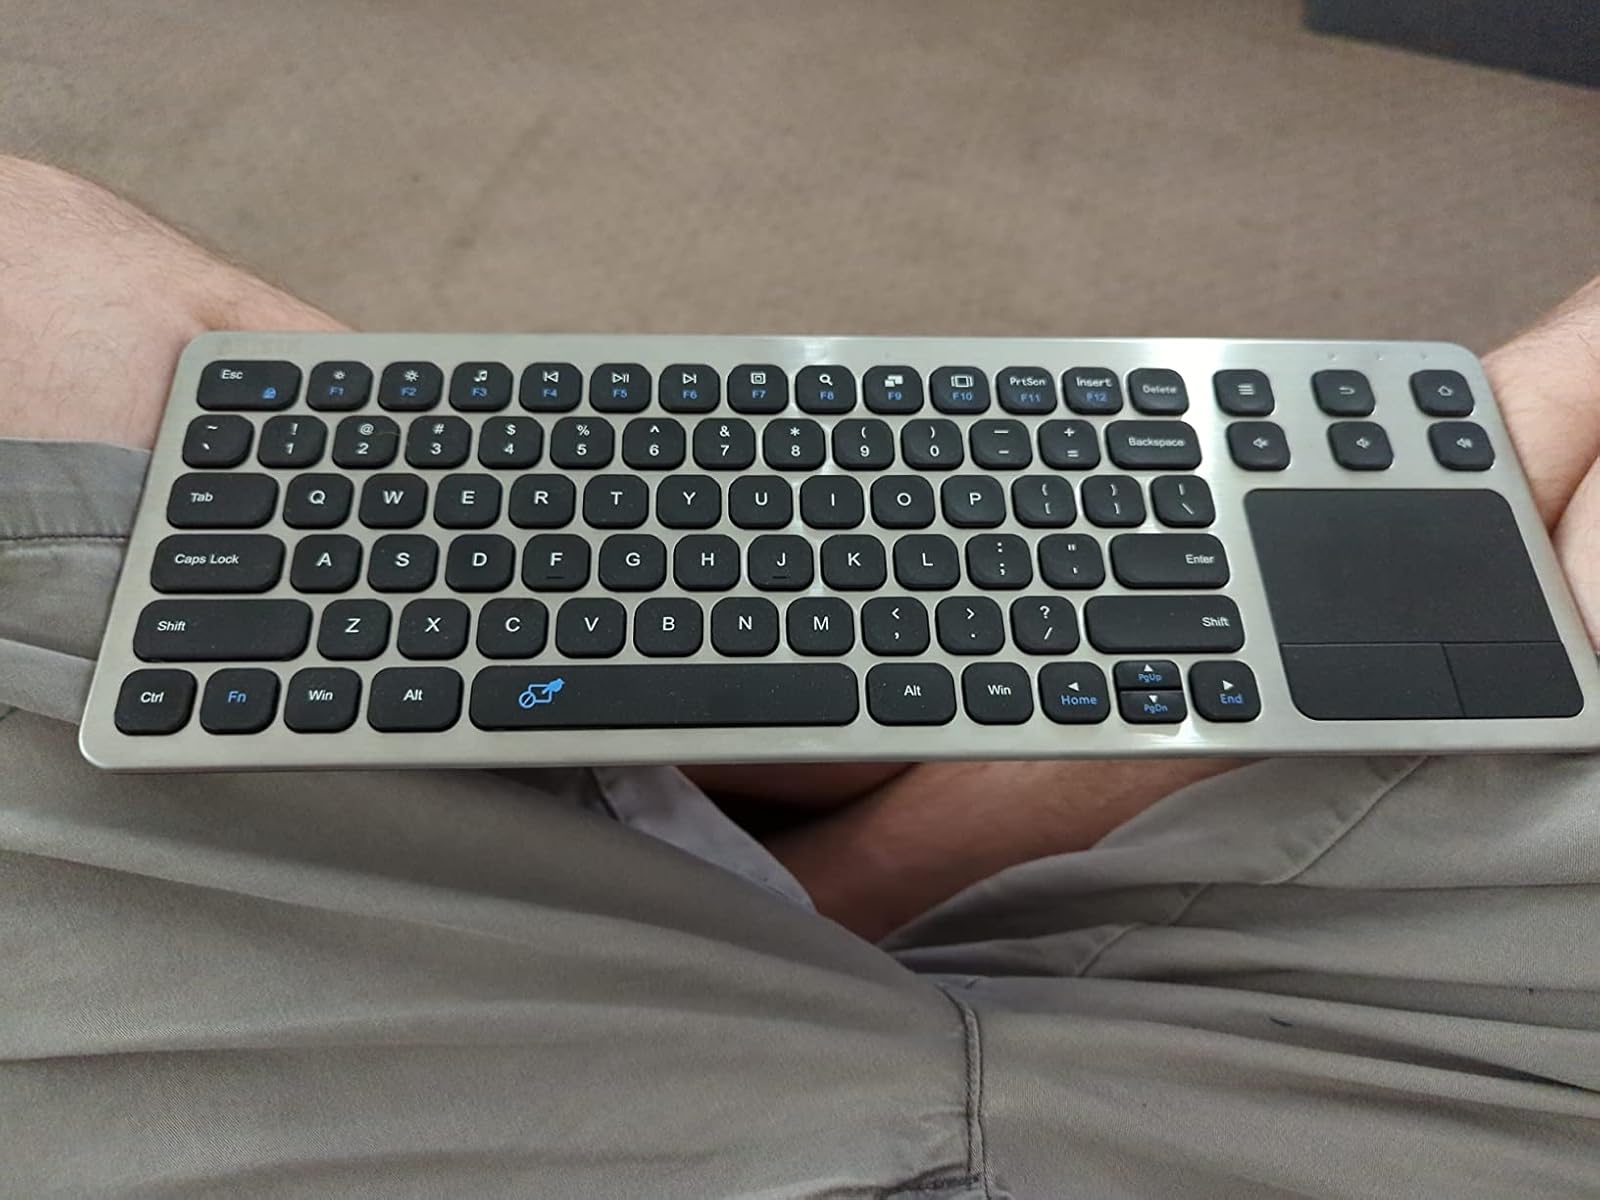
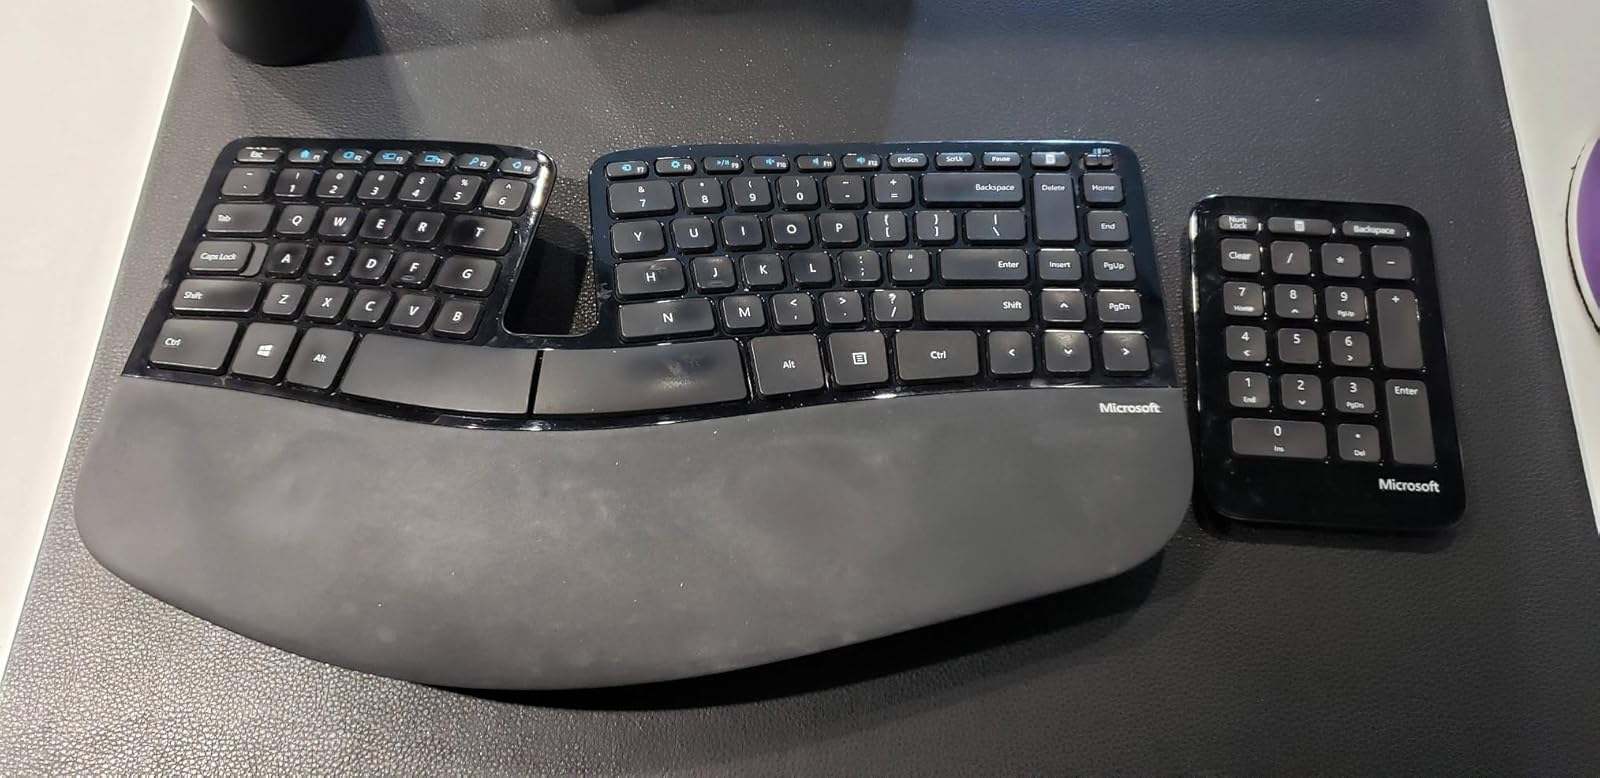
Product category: keyboard
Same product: no